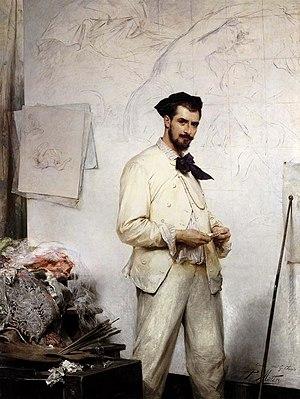
Paul Victor Mathey, né le 14 novembre 1844 à Paris et mort le 24 novembre 1929 à Paris 7ᵉ, est un peintre et graveur français.